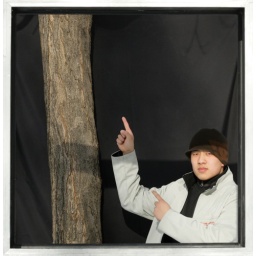
tree in a box, on black